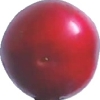
Label: cherry_wax_red